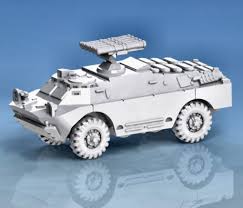
Label: BTR